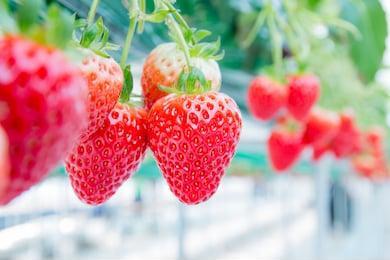
Label: Strawberry